Alex Pietrangelo

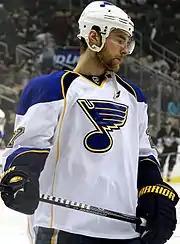
Pietrangelo with the Blues during the 2013–14 season.

Pietrangelo began the 2009–10 season on the Blues' roster for a second consecutive year, but played in only nine games by December 2009. In 2010–11, Pietrangelo played his first full season with the Blues, leading all team defencemen with 43 points (11 goals and 32 assists) over 79 games. He also led team defencemen in plus-minus (+18) and shots (161), while ranking third in average ice time per game. Due to his previous eight- and nine-game seasons in the NHL, he did not qualify as a rookie. Comparatively, the league's leading scorer among rookie defencemen that season was teammate Kevin Shattenkirk, who was born a year earlier than Pietrangelo; he also recorded 43 points. At the end of the 2011–12 season, Pietrangelo was named to the NHL Second All-Star Team. On September 13, 2013, Pietrangelo agreed to a seven-year, $45 million contract with the Blues. Pietrangelo was again named to the NHL Second All-Star Team during the 2013–14 season.